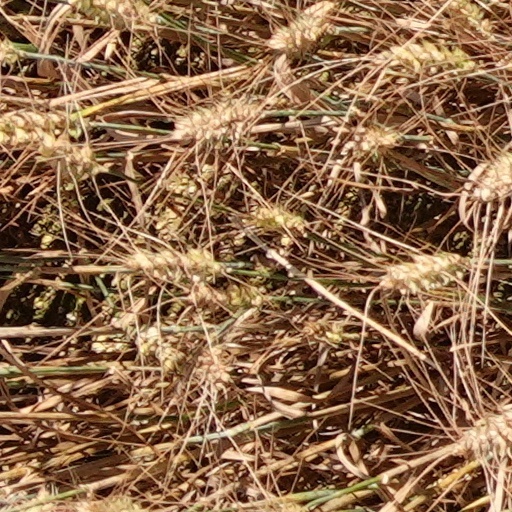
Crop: wheat